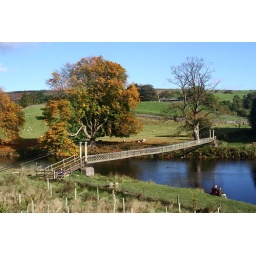
Suspension bridge over river Wharfe near Burnsall